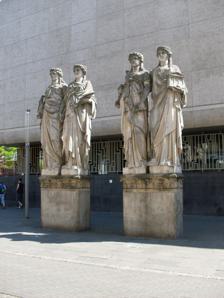
Building: Kunsthalle Düsseldorf
Country: Germany
Year built: 1967
Museum in Germany Kunsthalle Düsseldorf Caryatid figures by Leo Müsch in front with the concrete facade of the Kunsthalle Established 1967 Location Düsseldorf Coordinates 51°13′39″N 6°46′33″E / 51.2276°N 6.7759°E / 51.2276; 6.7759 Type Contemporary art Director Gregor Jansen Public transit access Düsseldorf Stadtbahn : U70 U74 U75 U76 U77 U78 U79 at Heinrich-Heine-Allee Website www .kunsthalle-duesseldorf .de Kunsthalle Düsseldorf is an exhibition hall for contemporary art in Düsseldorf . Building The present art centre was built in 1967 in Brutalist architecture by the architects Konrad Beckmann and Brockes. They used commercially available precast concrete for the construction work. History Ever since the building on the Grabbeplatz opened, it has housed two independent institutions, the Kunsthalle and the Kunstverein für die Rheinlande und Westfalen. Not merely externally different from all of the other museums in Düsseldorf, the Kunsthalle's conceptual direction is also distinct. Hosting an array of exhibitions, but without its own collection, contemporary art movements and positions, as well as their historical and local points of reference, were crucial to the Kunsthalle's program from the start. Pioneering shows were seen here, such as the series of "Prospect" exhibitions between 1968 and 1976, and so a number of international artists entered the European art market through the Düsseldorf Kunsthalle. It is the Kunsthalle's job to stimulate discussions and explorations of today's art, in its immediacy as well as in the context of current developments – meaning, a kind of art that is articulate, that enters into social discourse. Mediating contemporary art, revealing its roots and its continuity within the artistic discourse is of central importance. At the end of the 1990s, Düsseldorf artists and citizens were successful in their efforts to retain the Kunsthalle. The building was temporarily closed for extensive renovation and modernization, which was carried out by the architectural team from rheinflügel. It has been open to visitors again since July 2002. Visitors are captivated by the inside of the building, thanks to its simple arrangement and the generous dimensions of its galleries. After renovation, the characteristics of these rooms were emphasized and optimized for presenting art. Discordant surfaces and technical additions were removed from floors, walls, and ceilings in favor of a new, smooth, glistening sheath that now hides installed technical equipment. The new lighting concept underscores the proportions of the rooms, and the façade of the entrance and the foyer zone, which extends from the ground floor to the second floor, once again fulfill the tasks of reception and orientation, as was foreseen in the original 1967 concept. The presence and form of the cashier's desk, bookshop, bar, and information desk have been designed to echo the cubist architecture of the Kunsthalle. The tradition of the Kunsthalle Düsseldorf continued under the direction of Ulrike Groos from 2002 to 2009. With exhibitions like “Back to Concrete — The Beginnings of Punk and New Wave in Germany 1977- '82,” “Ready to Shoot — Fernsehgalerie Gerry Schum, videogalerischum” (2003), “Palermo (2007), “Sonic Youth etc.: Sensational Fix” (2009), and “Eating the Universe. Food in Art” (2009/2010) proved extremely popular. In the exhibition series “Compilation I — IV” younger artists, too, were presented. Since January 2010, Gregor Jansen has been artistic director of the Kunsthalle Düsseldorf. Under his direction, international currents and Düsseldorf positions, new talents and “big” names will continue to find their place in this out-of-the-ordinary venue. See also Kunst im Tunnel External links Media related to Kunsthalle Düsseldorf at Wikimedia Commons Authority control databases International ISNI VIAF National Germany United States Australia Czech Republic Spain Portugal Norway Latvia Poland Vatican Israel Academics CiNii Artists ULAN People ISIL Other IdRef